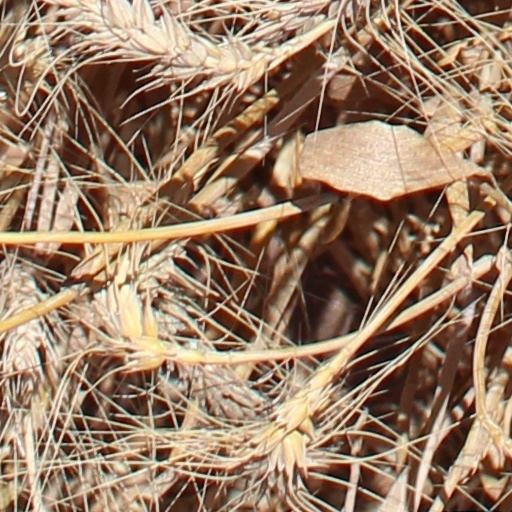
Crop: wheat